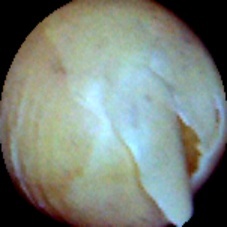
Label: Skin-damaged